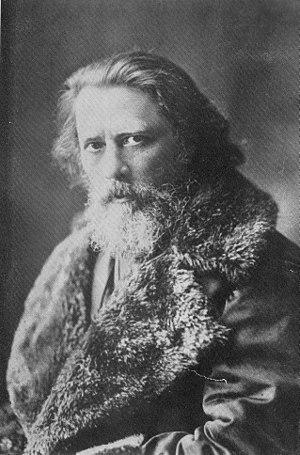
Mihály Zichy est un peintre et dessinateur hongrois, né le 15 octobre 1827 dans le village de Zala et décédé le 28 février 1906 à Saint-Pétersbourg.